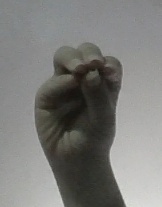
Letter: ha